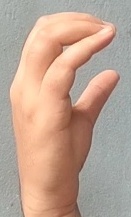
ASL sign: C